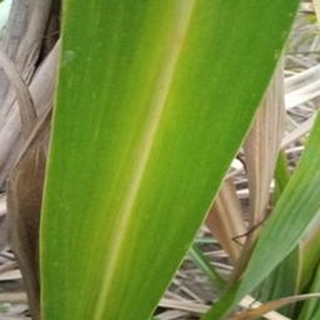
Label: sugarcane_yellow_leaf_disease